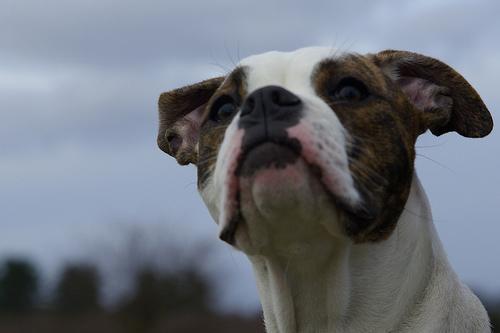
Breed: american bulldog